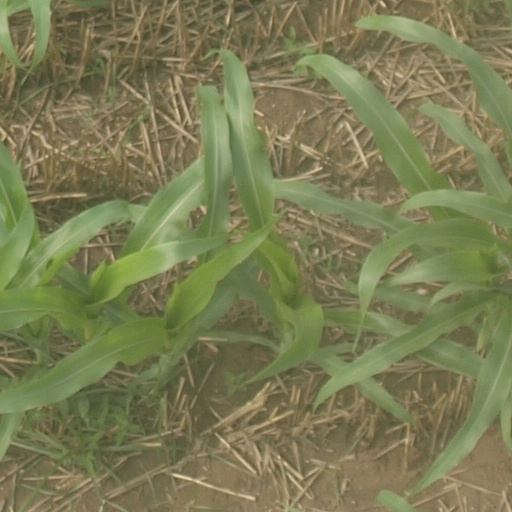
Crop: maize; corn